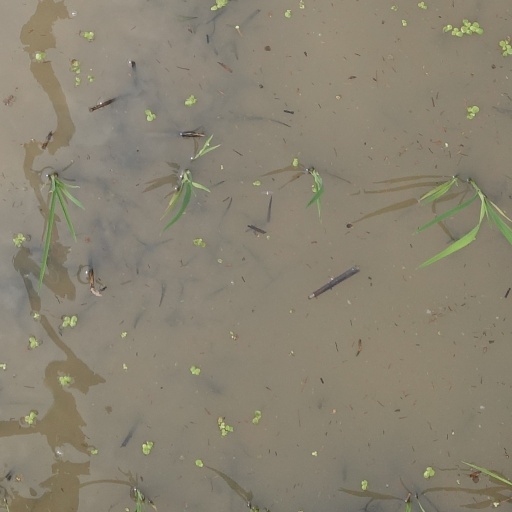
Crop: rice